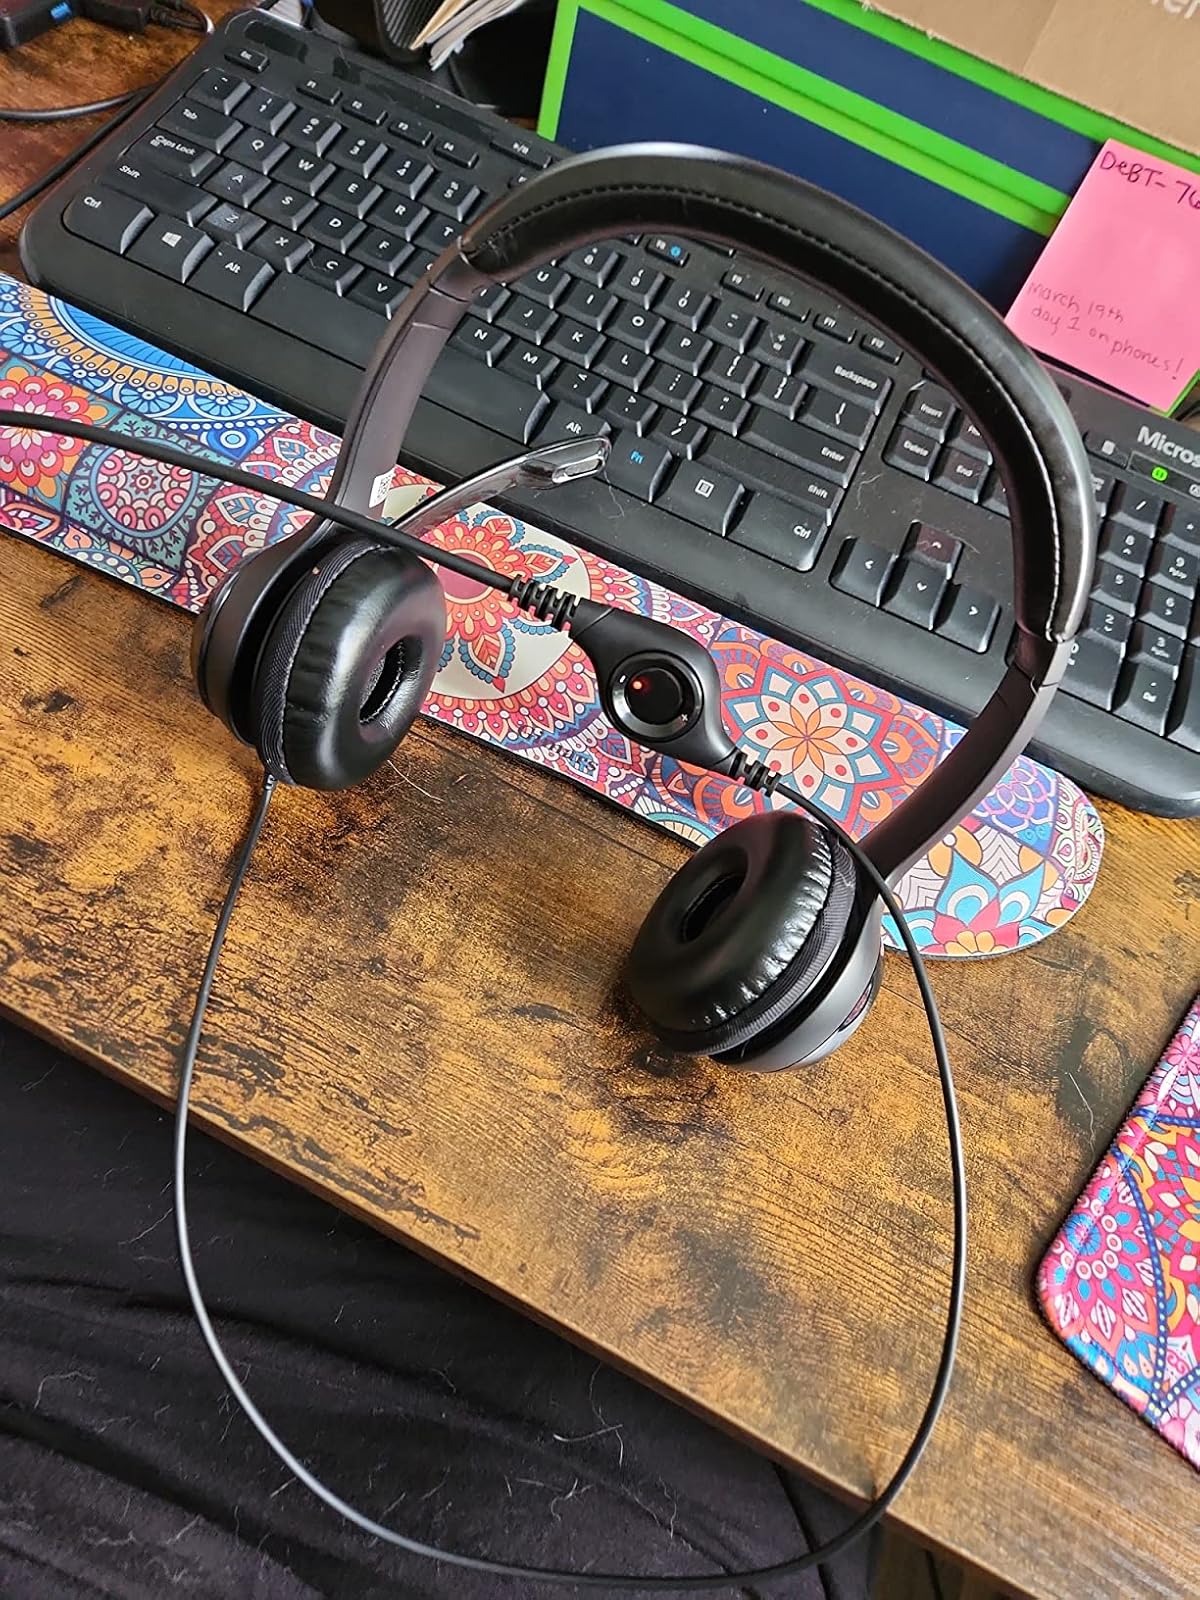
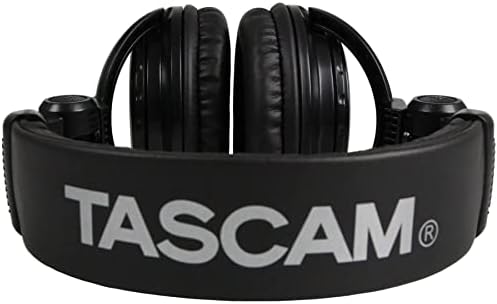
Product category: headphones
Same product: no